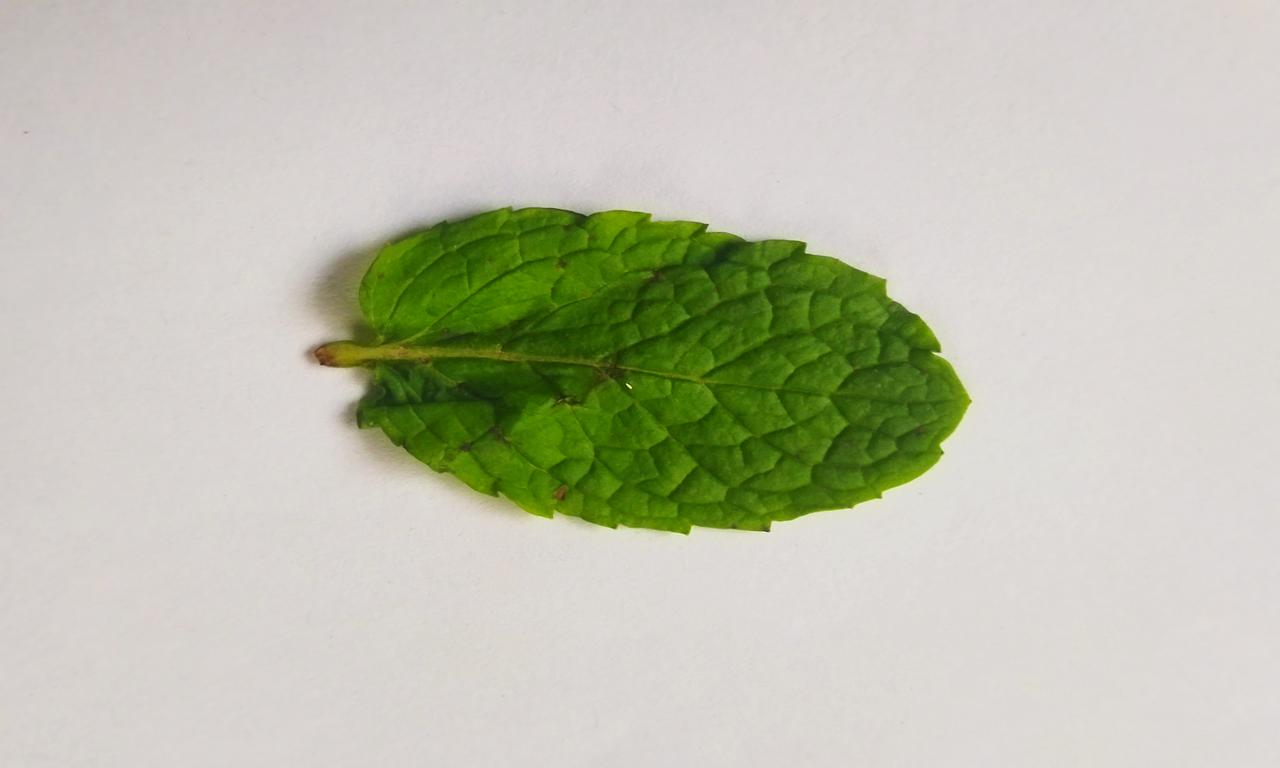
Label: Fresh